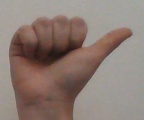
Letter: dhad